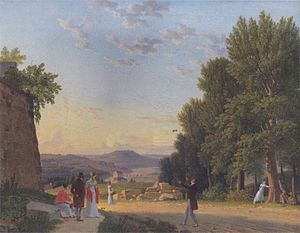
Værker af C.W. Eckersberg
Værkerne af C.W. Eckersberg omfatter malerier og tegninger skabt af guldaldermaleren på omkring et halvt århundrede, fra begyndelsen af 1800-tallet og frem til hans død i 1853.